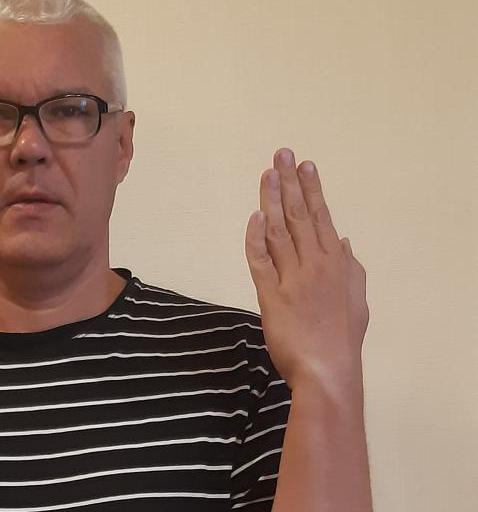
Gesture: stop_inverted